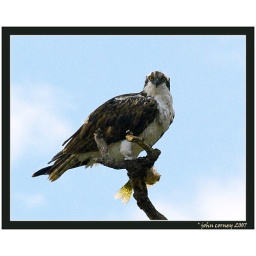
Osprey in a tree with a fish